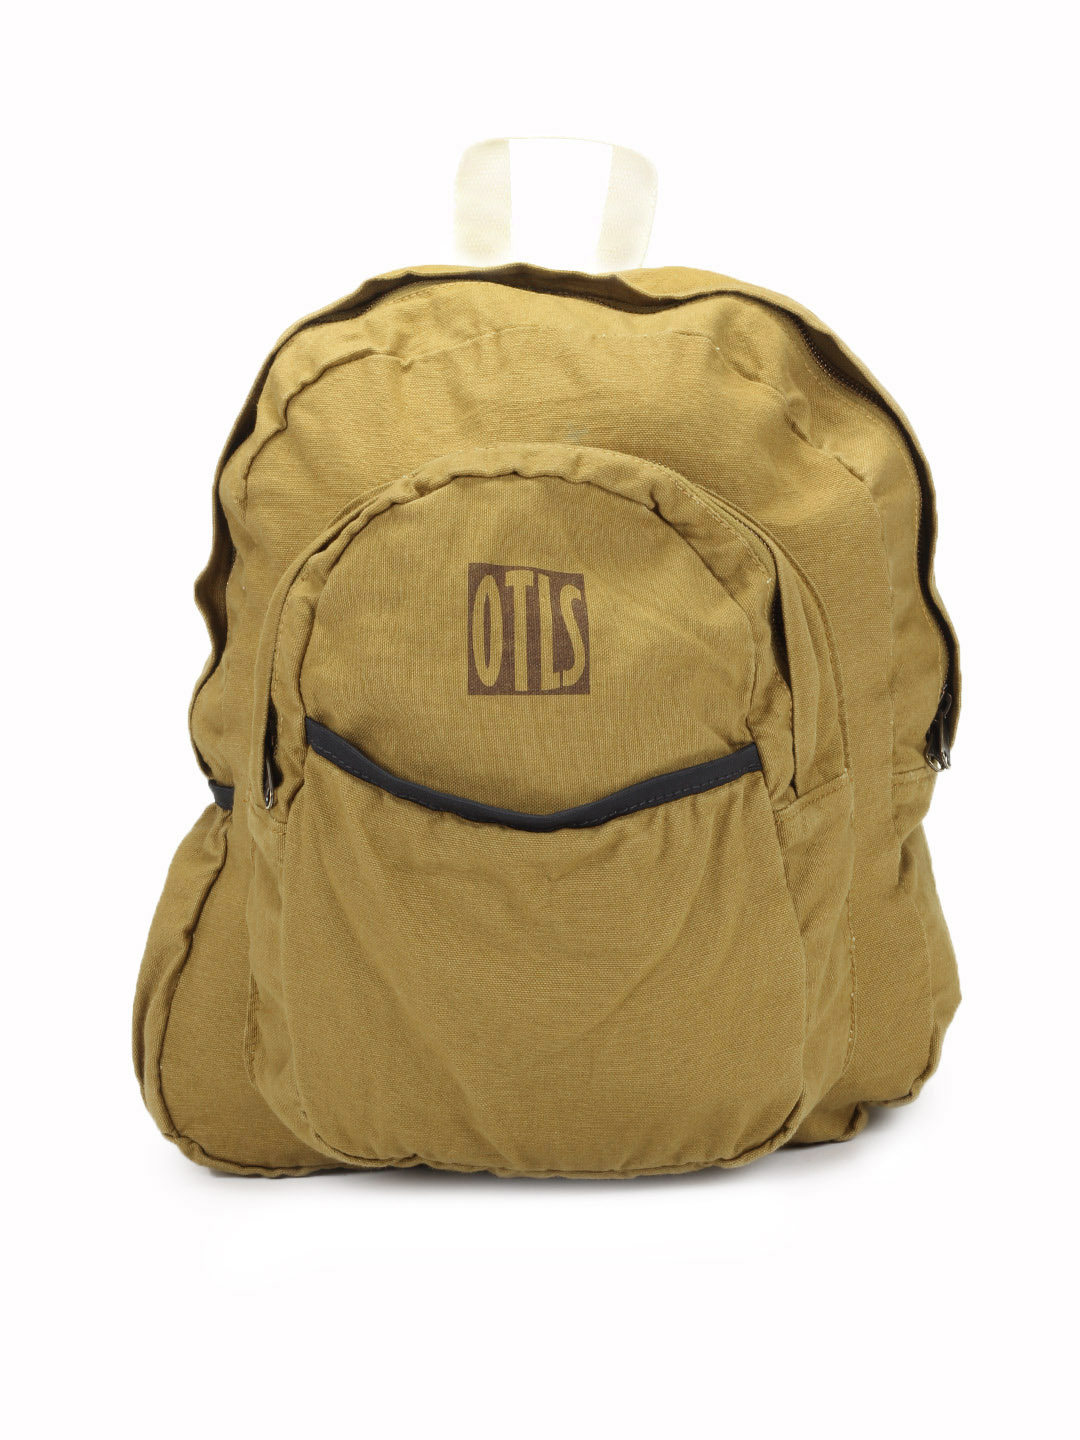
OTLS Unisex Mustard Brown Backpack
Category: Accessories / Bags / Backpacks
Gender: Unisex
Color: Mustard
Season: Summer 2012
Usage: Casual